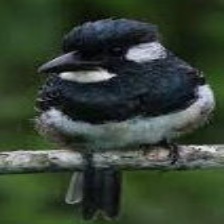
Species: BLACK BREASTED PUFFBIRD
Scientific name: NOTHARCHUS PECTORALIS